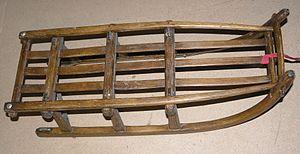
Luge de Goldiwil, ca. 1950